William G. Thrash

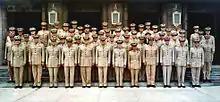
Thrash (4th from left, middle row) at the 1967 General Officers Symposium

In August 1960, he was named chief of staff of the 1st Marine Brigade at Kaneohe. He served in this capacity until May 1962, when he was deployed to Thailand as chief of staff of the 3rd Marine Expeditionary Unit. He returned from Thailand in August 1962 and assumed duty as chief of staff of the 1st Marine Aircraft Wing, Aircraft, FMF, Pacific, Iwakuni, Japan. The following June, he arrived in the United States and assumed duty at Norfolk, Virginia, as assistant chief of staff, G-3, Fleet Marine Force, Atlantic.